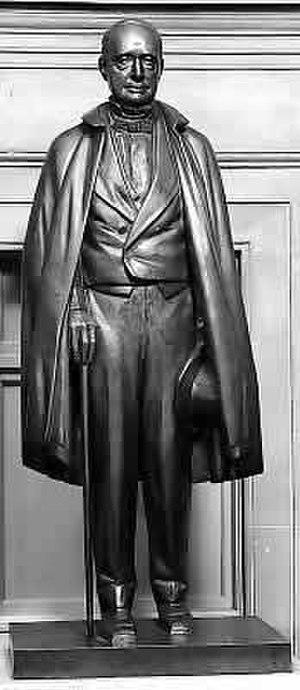
Le National Statuary Hall Collection des États-Unis d'Amérique est une collection de statues données individuellement par chacun des 50 États dans le but d'honorer deux de leurs plus honorables citoyens. Initialement située dans le Old Hall de la Chambre des représentants, une partie de la collection fut étendue autour du Capitole des États-Unis.